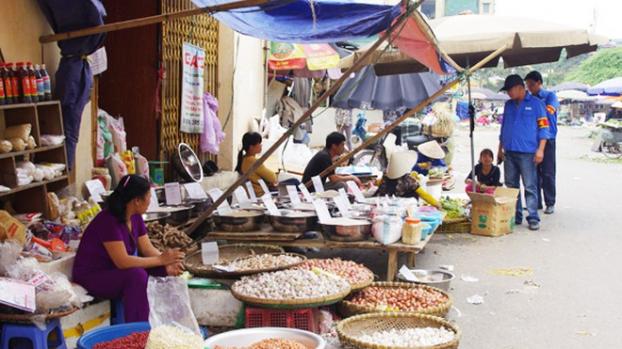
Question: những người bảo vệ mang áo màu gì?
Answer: những người bảo vệ mang áo màu xanh dương